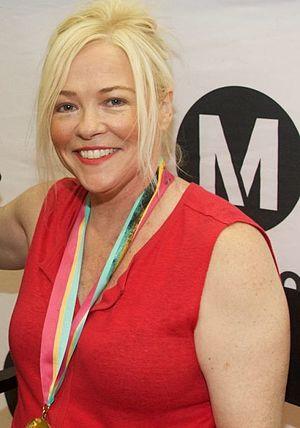
Julianne Lyn McNamara, née le 11 octobre 1965 à Flushing, est une gymnaste artistique américaine.